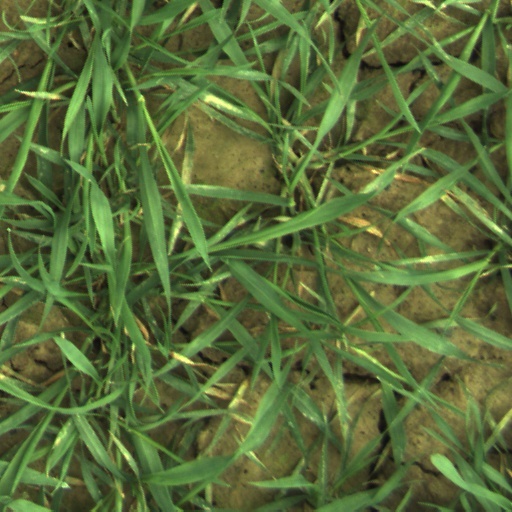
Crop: wheat